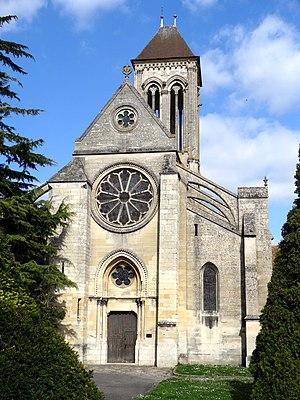
La façade occidentale de l'église.
L'église Notre-Dame-de-l'Assomption de Champagne-sur-Oise est une église catholique paroissiale située à Champagne-sur-Oise, en France. Elle est connue pour l'architecture gothique élégante de sa nef, édifiée entre 1230 et 1240 environ sous l'influence des grands chantiers royaux parisiens. Sachant que saint Louis fonda lui-même une chapellenie dans l'église en 1239, il est permis de penser qu'il intervint lui-même dans la construction de l'église, dont les travaux s'étaient interrompus entre 1190 et 1230 environ. Les grandes arcades de la nef s'inspirent en plusieurs aspects du rond-point de l'abside de la basilique Saint-Denis, mais leur style reste traditionnel. Les parties hautes sont du meilleur style rayonnant ; le dessin des fenêtres hautes est emprunté de l'église basse de la Sainte-Chapelle ou de la cathédrale d'Amiens, et la façon dont elles sont réunies aux arcatures plaquées simulant le triforium fait l'originalité de l'église de Champagne-sur-Oise. Le transept et le chœur des années 1180-1190 sont également d'une architecture de qualité, même si l'exigüité du chœur peut étonner.